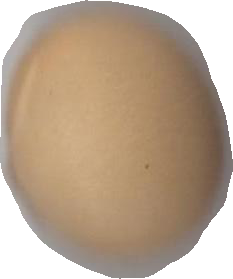
Variety: Grobogan